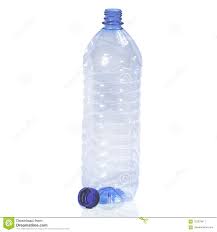
Waste category: plastic